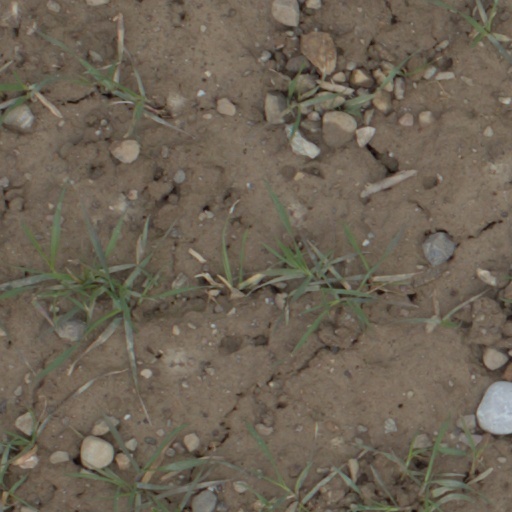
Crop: wheat